Paso de la Amada

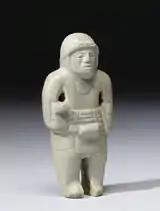
Ballplayer Figure from Paso de la Amada, 900-600 BC. Jadeite, Walters Art Museum

This site was discovered in 1974 by Jorge Fausto Ceja Tenorio, who later excavated it. John E. Clark and Michael Blake conducted research with the idea that the mounds might give some insight into Early Formative social structure and strata.